Domestic rabbit

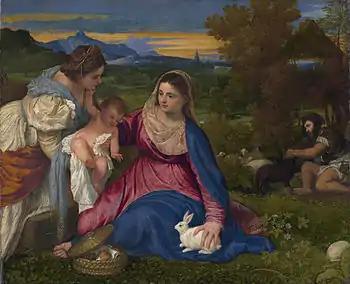
Titian, "Madonna of the Rabbit"

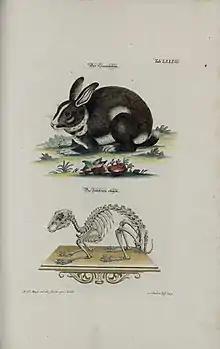
The wild rabbit and its skeleton, by Johann Daniel Meyer (1752)

Rabbits as house companions began appearing with frequency in the late 19th century. The most notable documentation is from Beatrix Potter's published diaries and letters. Potter allowed both rabbits to live at least part time in the house with her. "Both were fond of the fire, and one used to lie inside the fender", and one rabbit slept, "under the grate on the hot ashes when the fire had gone out." The publication of Marinell Harriman's "House Rabbit Handbook: How to Live with an Urban Rabbit" in 1985 was another significant push towards the popularization of rabbits as indoor pets.